Ku-ring-gai Council

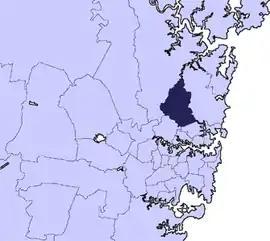
Location in Metropolitan Sydney

Ku-ring-gai Council is a local government area in Northern Sydney (Upper North Shore), in the state of New South Wales, Australia. The area is named after a fictional Aboriginal language group.